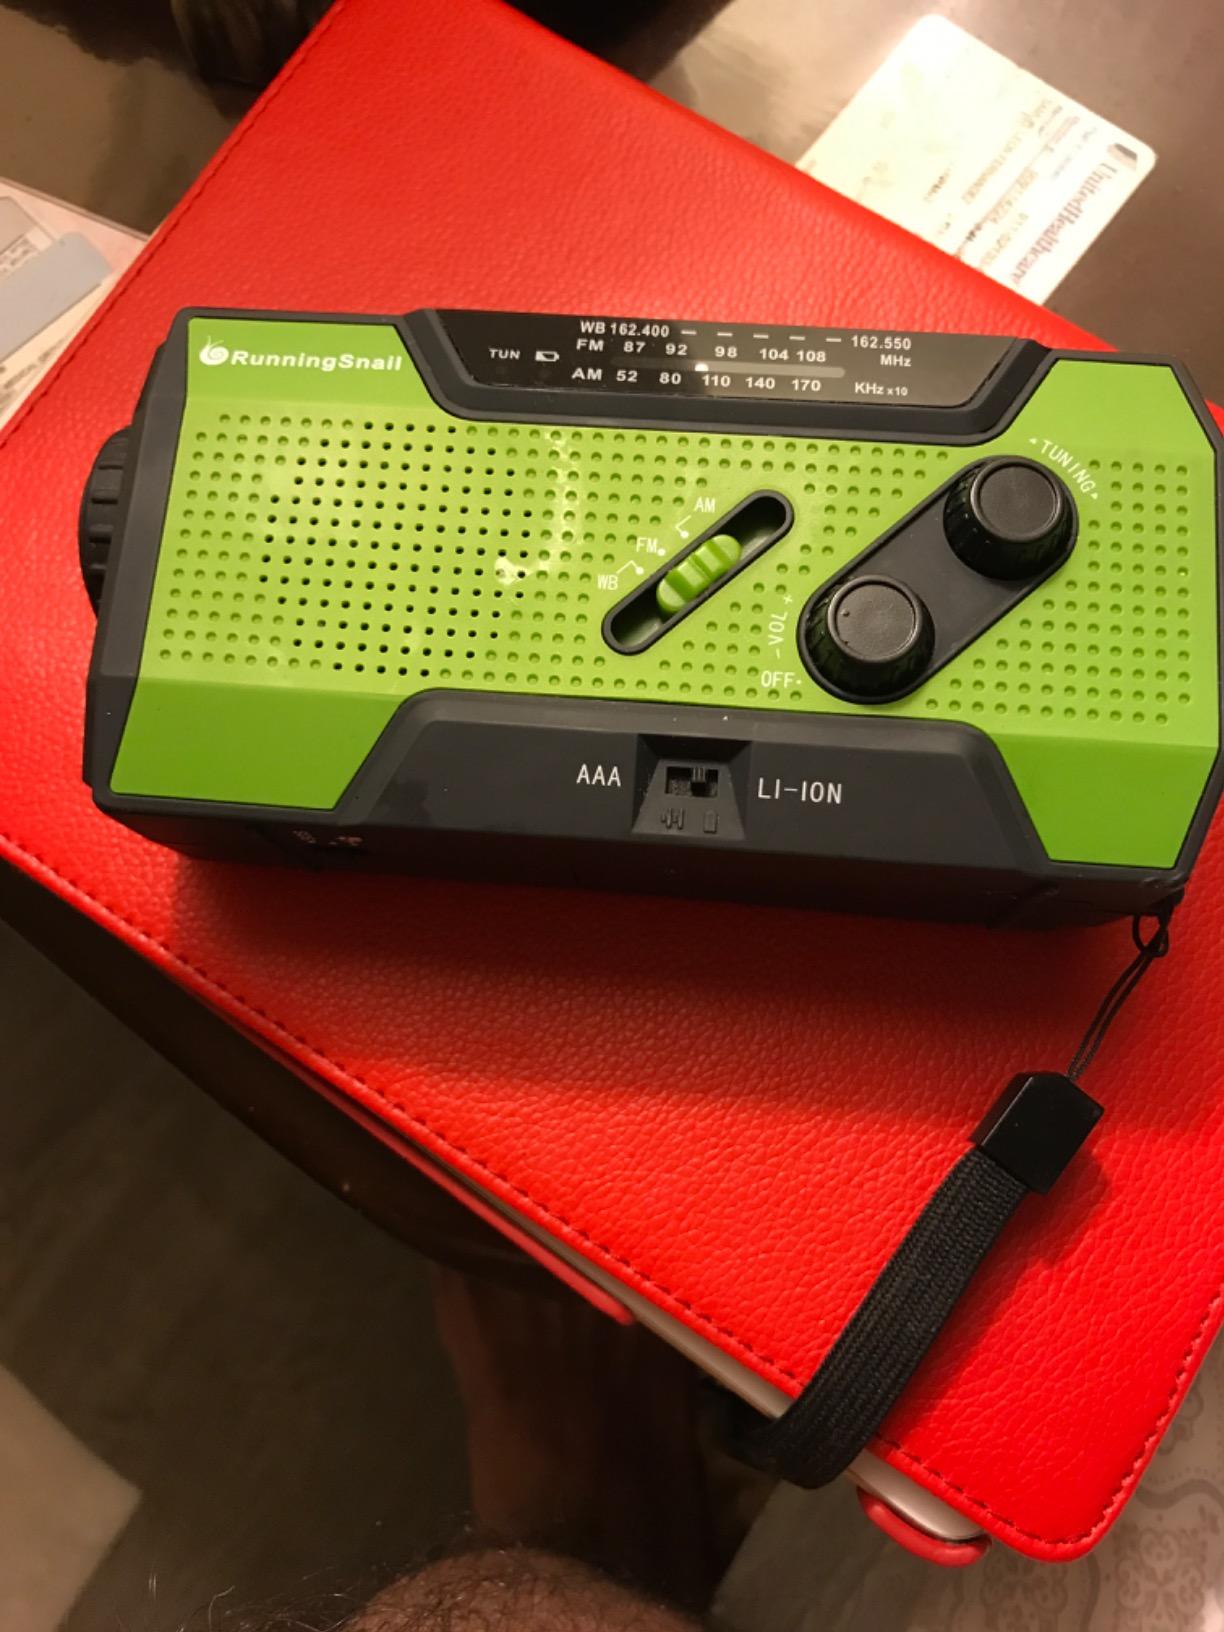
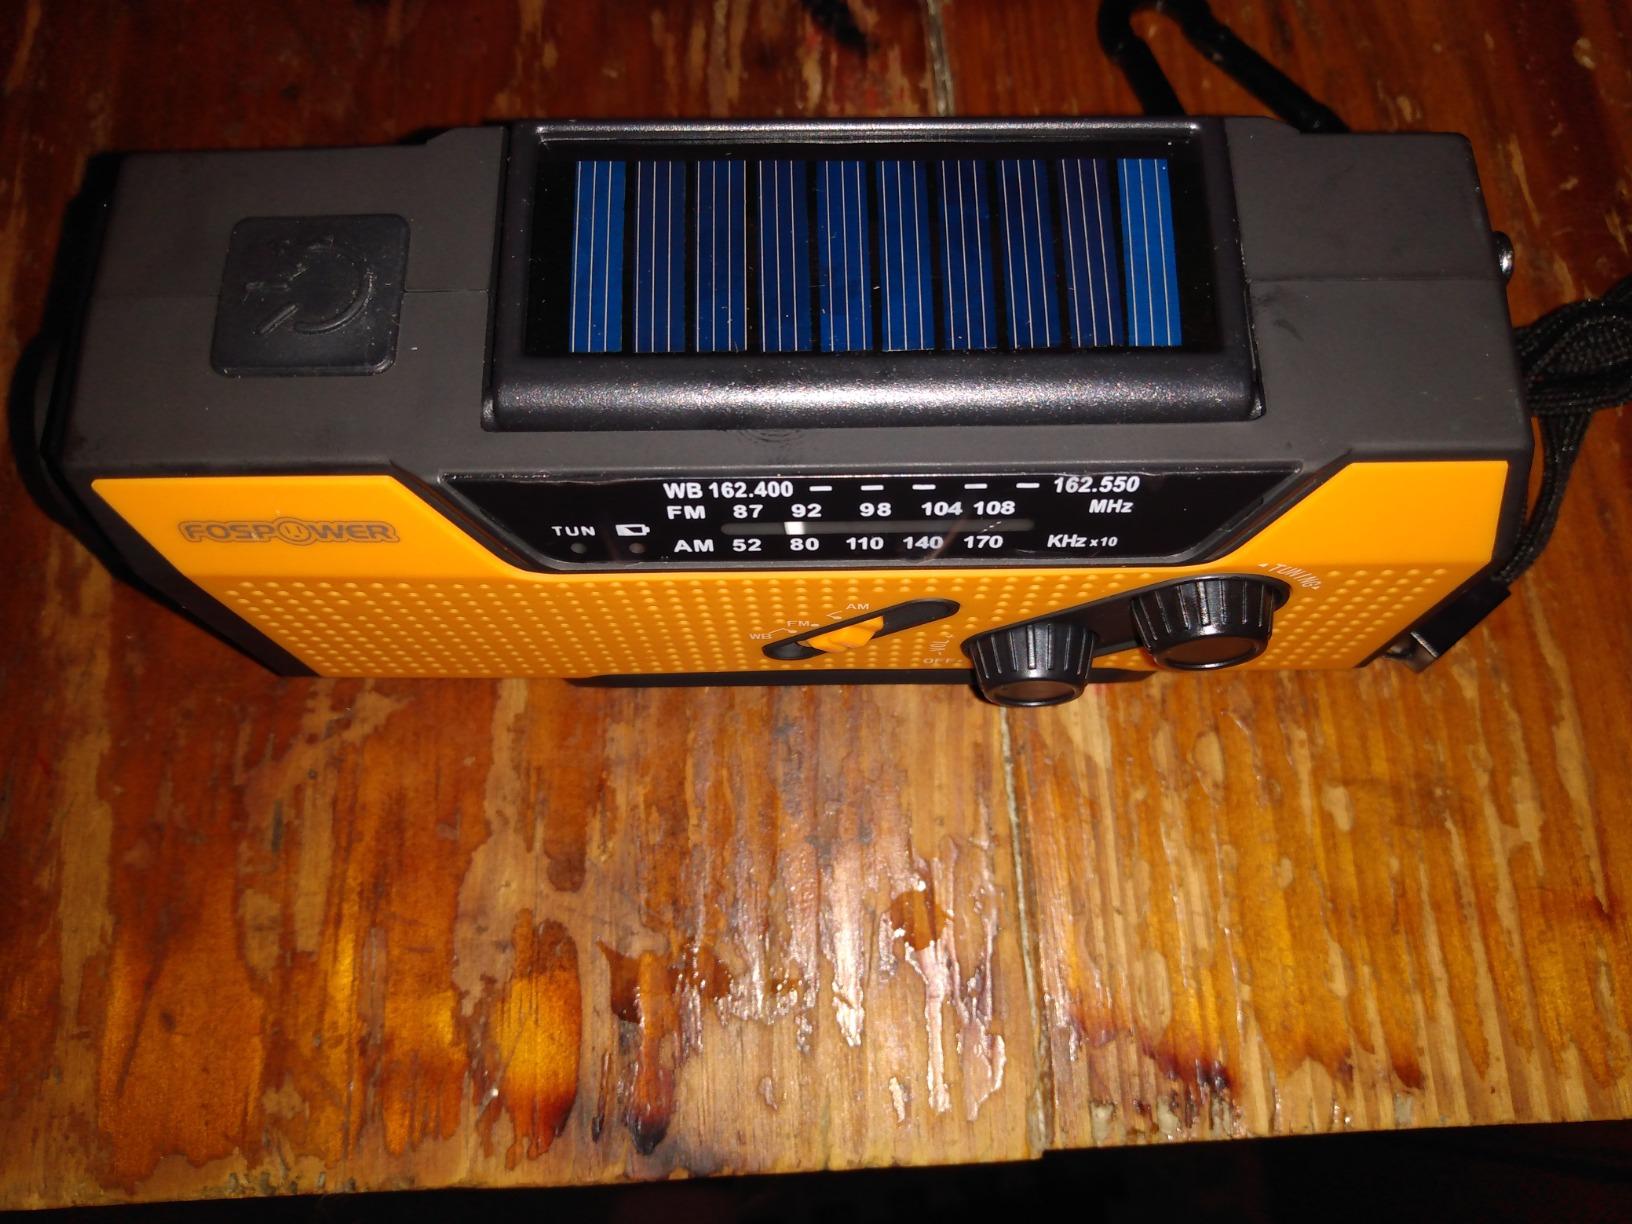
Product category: radio
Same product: no